Presidential transition of Barack Obama

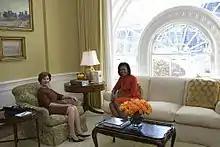
Laura Bush meets with Michelle Obama.

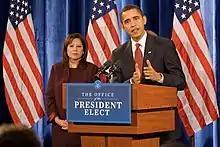
During the transition period, Obama spoke from a lectern bearing the inscription "Office of the President Elect".

In mid-October, the George W. Bush administration convened a fourteen-member council to coordinate with and brief the winning campaign's transition team. "The New York Times" reported that White House chief of staff Joshua Bolten then planned to recruit his predecessor, Andrew Card, to oversee the activity. On November 6, Obama received his first classified intelligence briefing from director of national intelligence John Michael McConnell and Central Intelligence Agency director Michael Hayden.